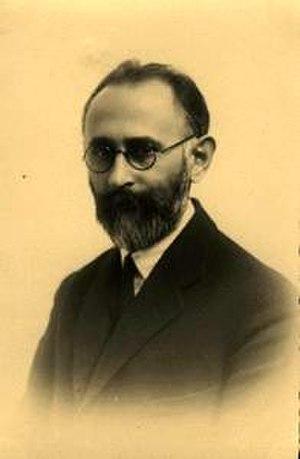
Portrait de Adolphe Ferrière (1879-1960)
Adolphe Ferrière est un pédagogue suisse, un des fondateurs du mouvement de l'éducation nouvelle. Une maladie l'a rendu complètement sourd dès l'âge de 20 ans.